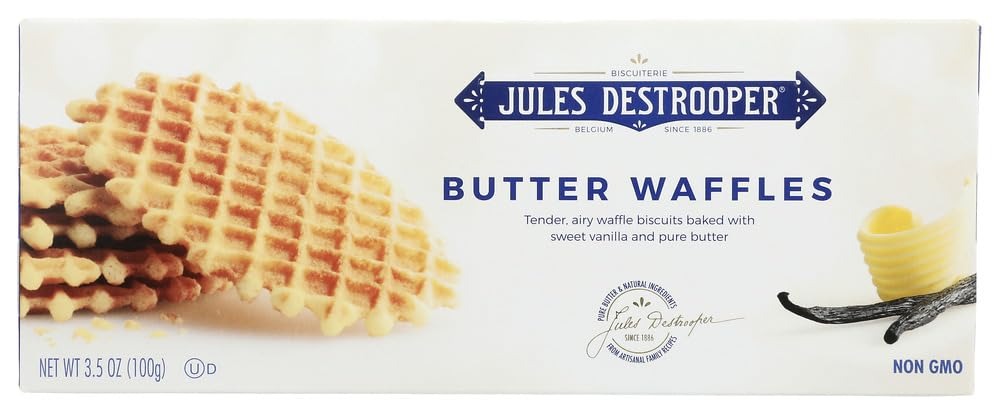
Item Name: Jules Destrooper Cookie Better Waffle, 3.52 oz
Bullet Point: Prepared in a dedicated Gluten-free allergy-friendly facility
Value: 3.52
Unit: oz

Price: 4.2